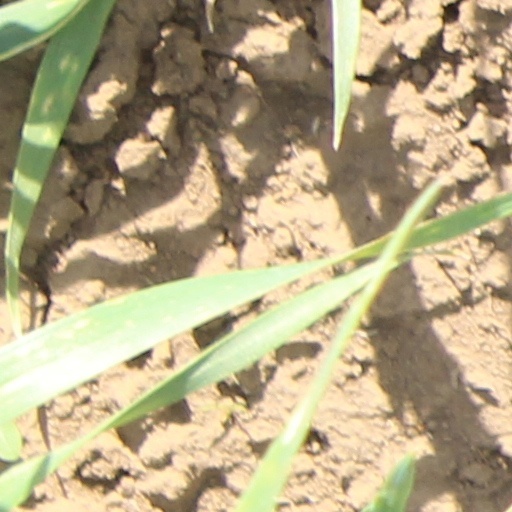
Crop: wheat